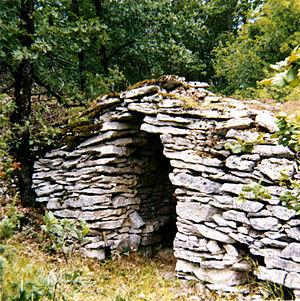
Une gariote ou gariotte est, dans le parler de Cahors, une guérite enclavée dans une muraille ou dans un pierrier de l'ancien vignoble. Il s'agit d'une construction en pierre sèche, c'est-à-dire sans mortier liant les pierres entre elles.
Le cahors est un vin rouge français d'appellation d'origine protégée du vignoble du Sud-Ouest de la France. Son vignoble produit exclusivement du vin rouge avec le cépage côt N. Il est situé à l'ouest de la ville de Cahors, à cheval sur la vallée du Lot dans le département du même nom et sur les causses du Quercy au sud de cette vallée.